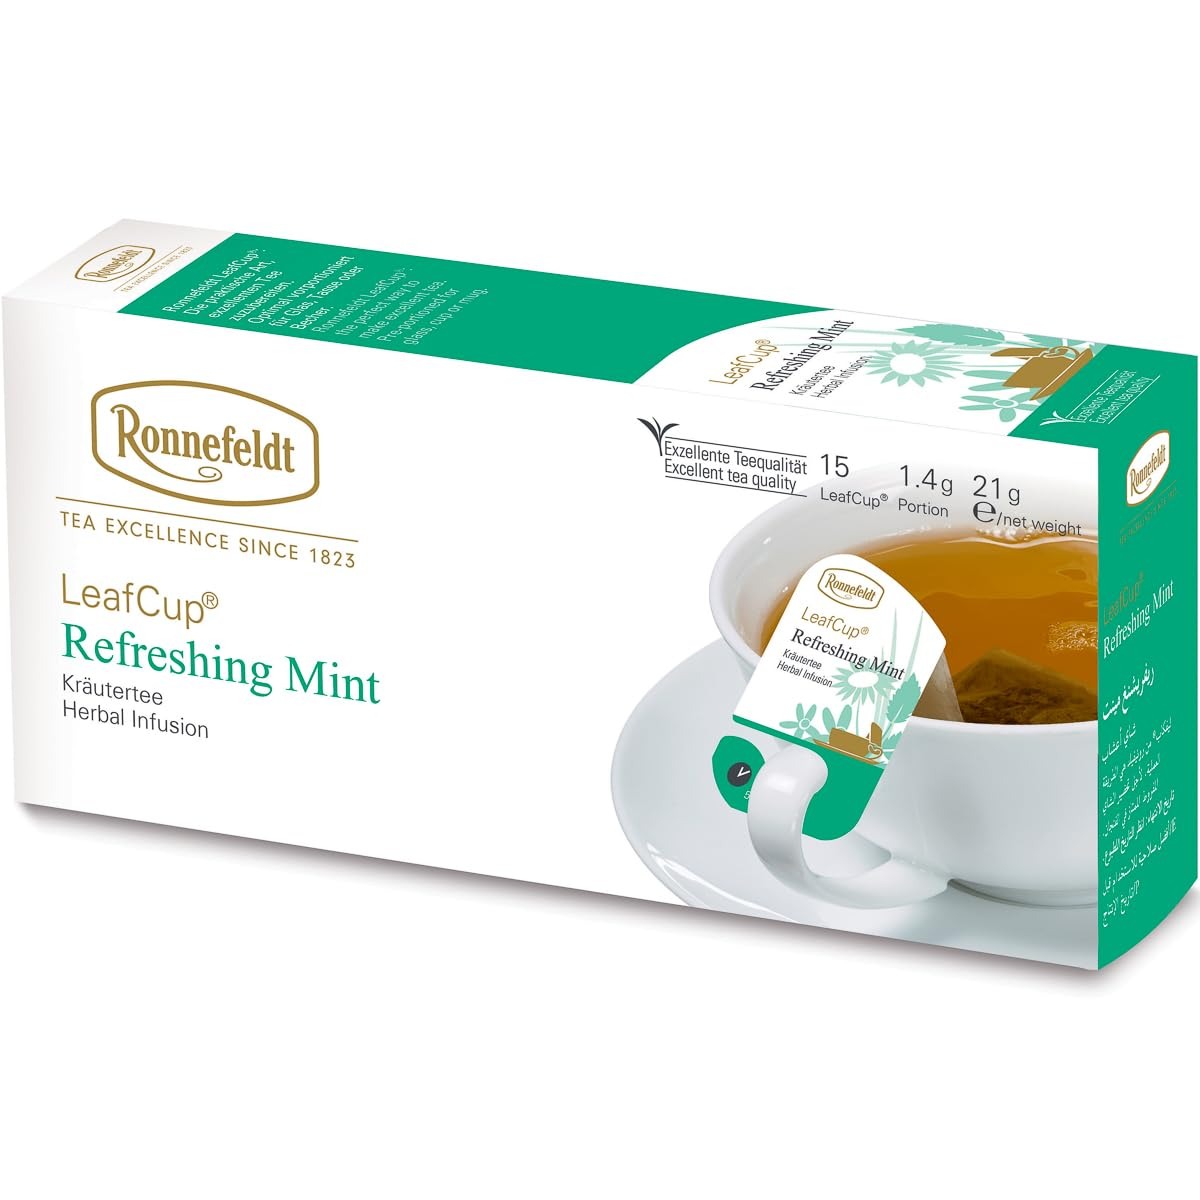
Item Name: Ronnefeldt LeafCup Refreshing Mint – Loose Leaf Herbal Chai with Peppermint & Lemongrass – Naturally Caffeine-Free – 15 Individually Wrapped Tea Bags
Bullet Point 1: Heritage & Prestige: Crafted in Germany by Ronnefeldt — one of the world’s oldest and most respected tea houses, serving premium teas since 1823.
Bullet Point 2: Peppermint & Lemongrass Blend: A naturally caffeine-free herbal infusion with peppermint leaves and citrusy lemongrass — offering cooling clarity and subtle zest.
Bullet Point 3: Loose Leaf in LeafCup Format: Each Ronnefeldt LeafCup bag contains aromatic loose leaf herbs in a spacious, ready-to-brew filter — ideal for full flavor release.
Bullet Point 4: Refreshing & Caffeine-Free: A clean, energizing herbal tea without caffeine — perfect for digestion, focus, or relaxation throughout the day.
Bullet Point 5: Certified European Quality: Produced in ISO-certified facilities, and compliant with halal and kosher standards. A premium, plant-based tea crafted with care and consistency.
Product Description: <p>Ronnefeldt’s LeafCup Refreshing Mint combines cooling peppermint with fragrant lemongrass for a bright and invigorating herbal tea. Naturally caffeine-free and rich in aroma, this loose leaf blend is ideal for moments of clarity, digestion, or a gentle energy reset without stimulants.</p> <p>Each serving comes in Ronnefeldt’s unique LeafCup format — a large, pre-portioned filter bag designed for optimal infusion of loose leaf tea. Every bag is individually wrapped to lock in the vibrant, natural freshness of mint and citrus.</p> <p>Perfect for hot or iced tea lovers, this blend delivers crisp, revitalizing flavor and herbal balance — any time of day. Whether you're starting your morning or winding down, LeafCup Refreshing Mint brings a clean, refreshing herbal experience.</p> <p>Produced in ISO-certified German facilities and compliant with halal and kosher standards. Ronnefeldt’s teas reflect over 200 years of European tea mastery and quality assurance.</p>
Value: 15.0
Unit: Count

Price: 12.95